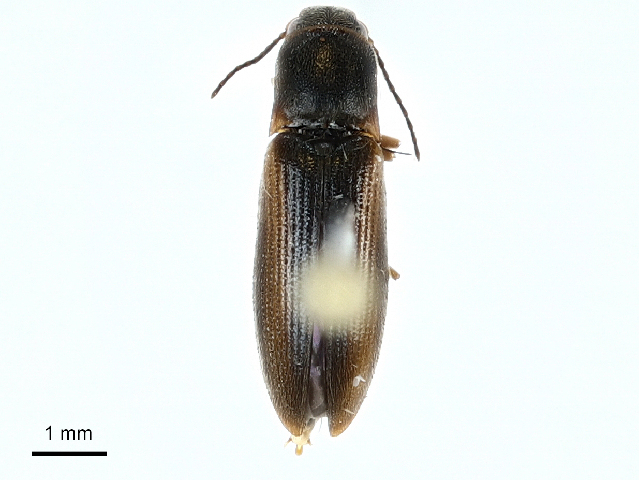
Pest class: clickbeetles_wireworms